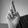
ASL letter: R